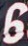
Number: 6